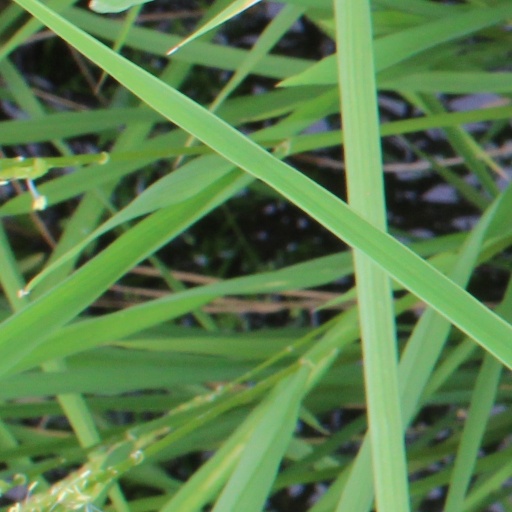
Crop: rice